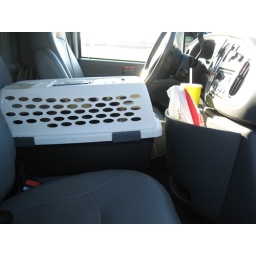
Kitty in her box in the truck